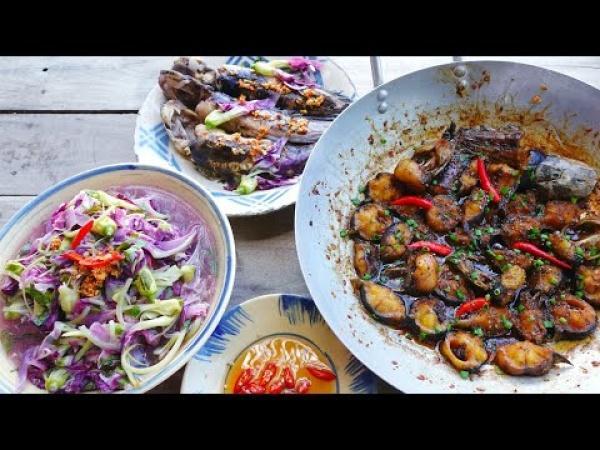
có một vài đĩa thức ăn xuất hiện ở trên bàn